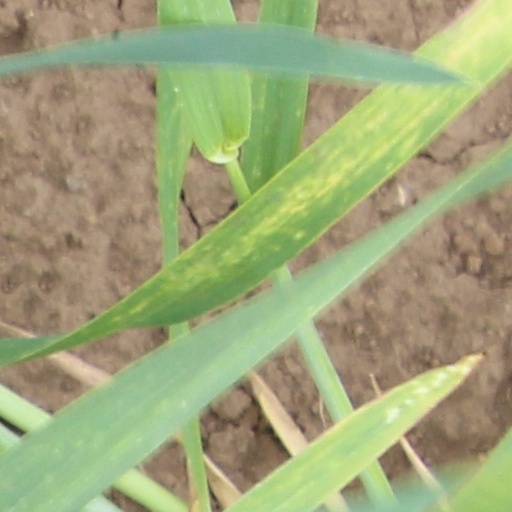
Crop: wheat